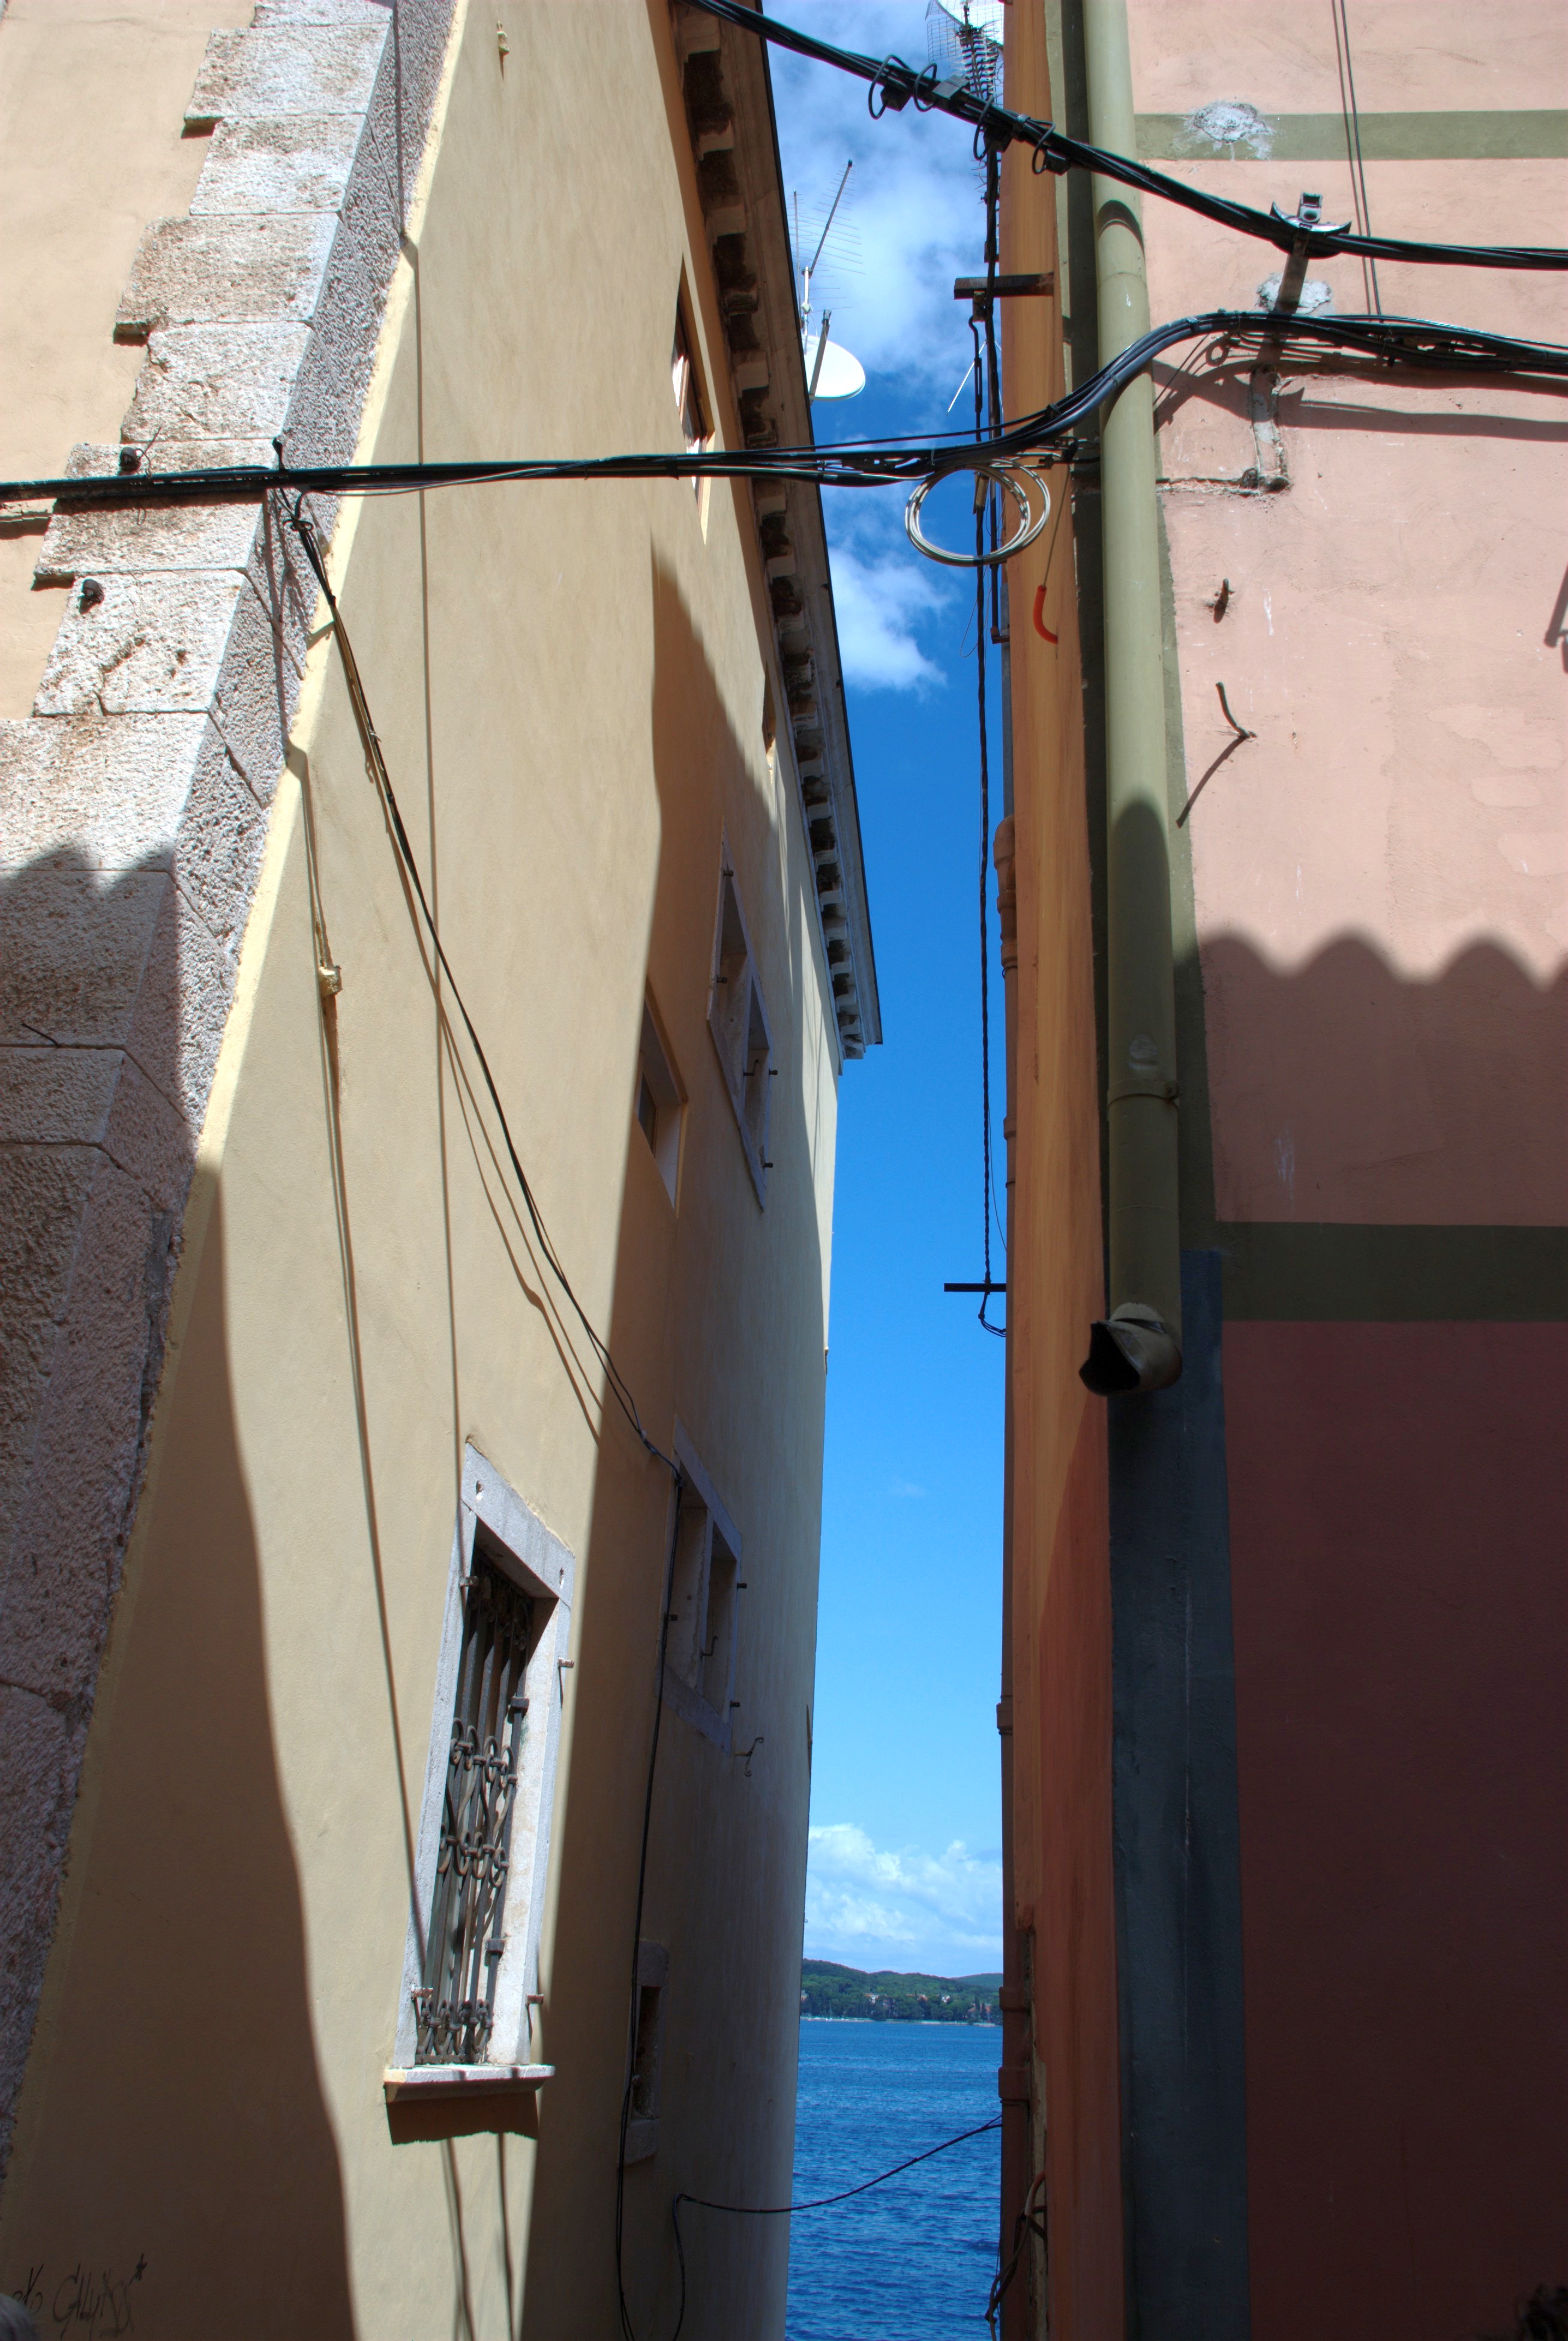
architecture, wood, house, window, town, city, wall, cityscape, europe, reflection, vehicle, mast, color, facade, blue, croatia, abigfave, shape, istria, adriatic, rovigno, rovinj, jadran, istra